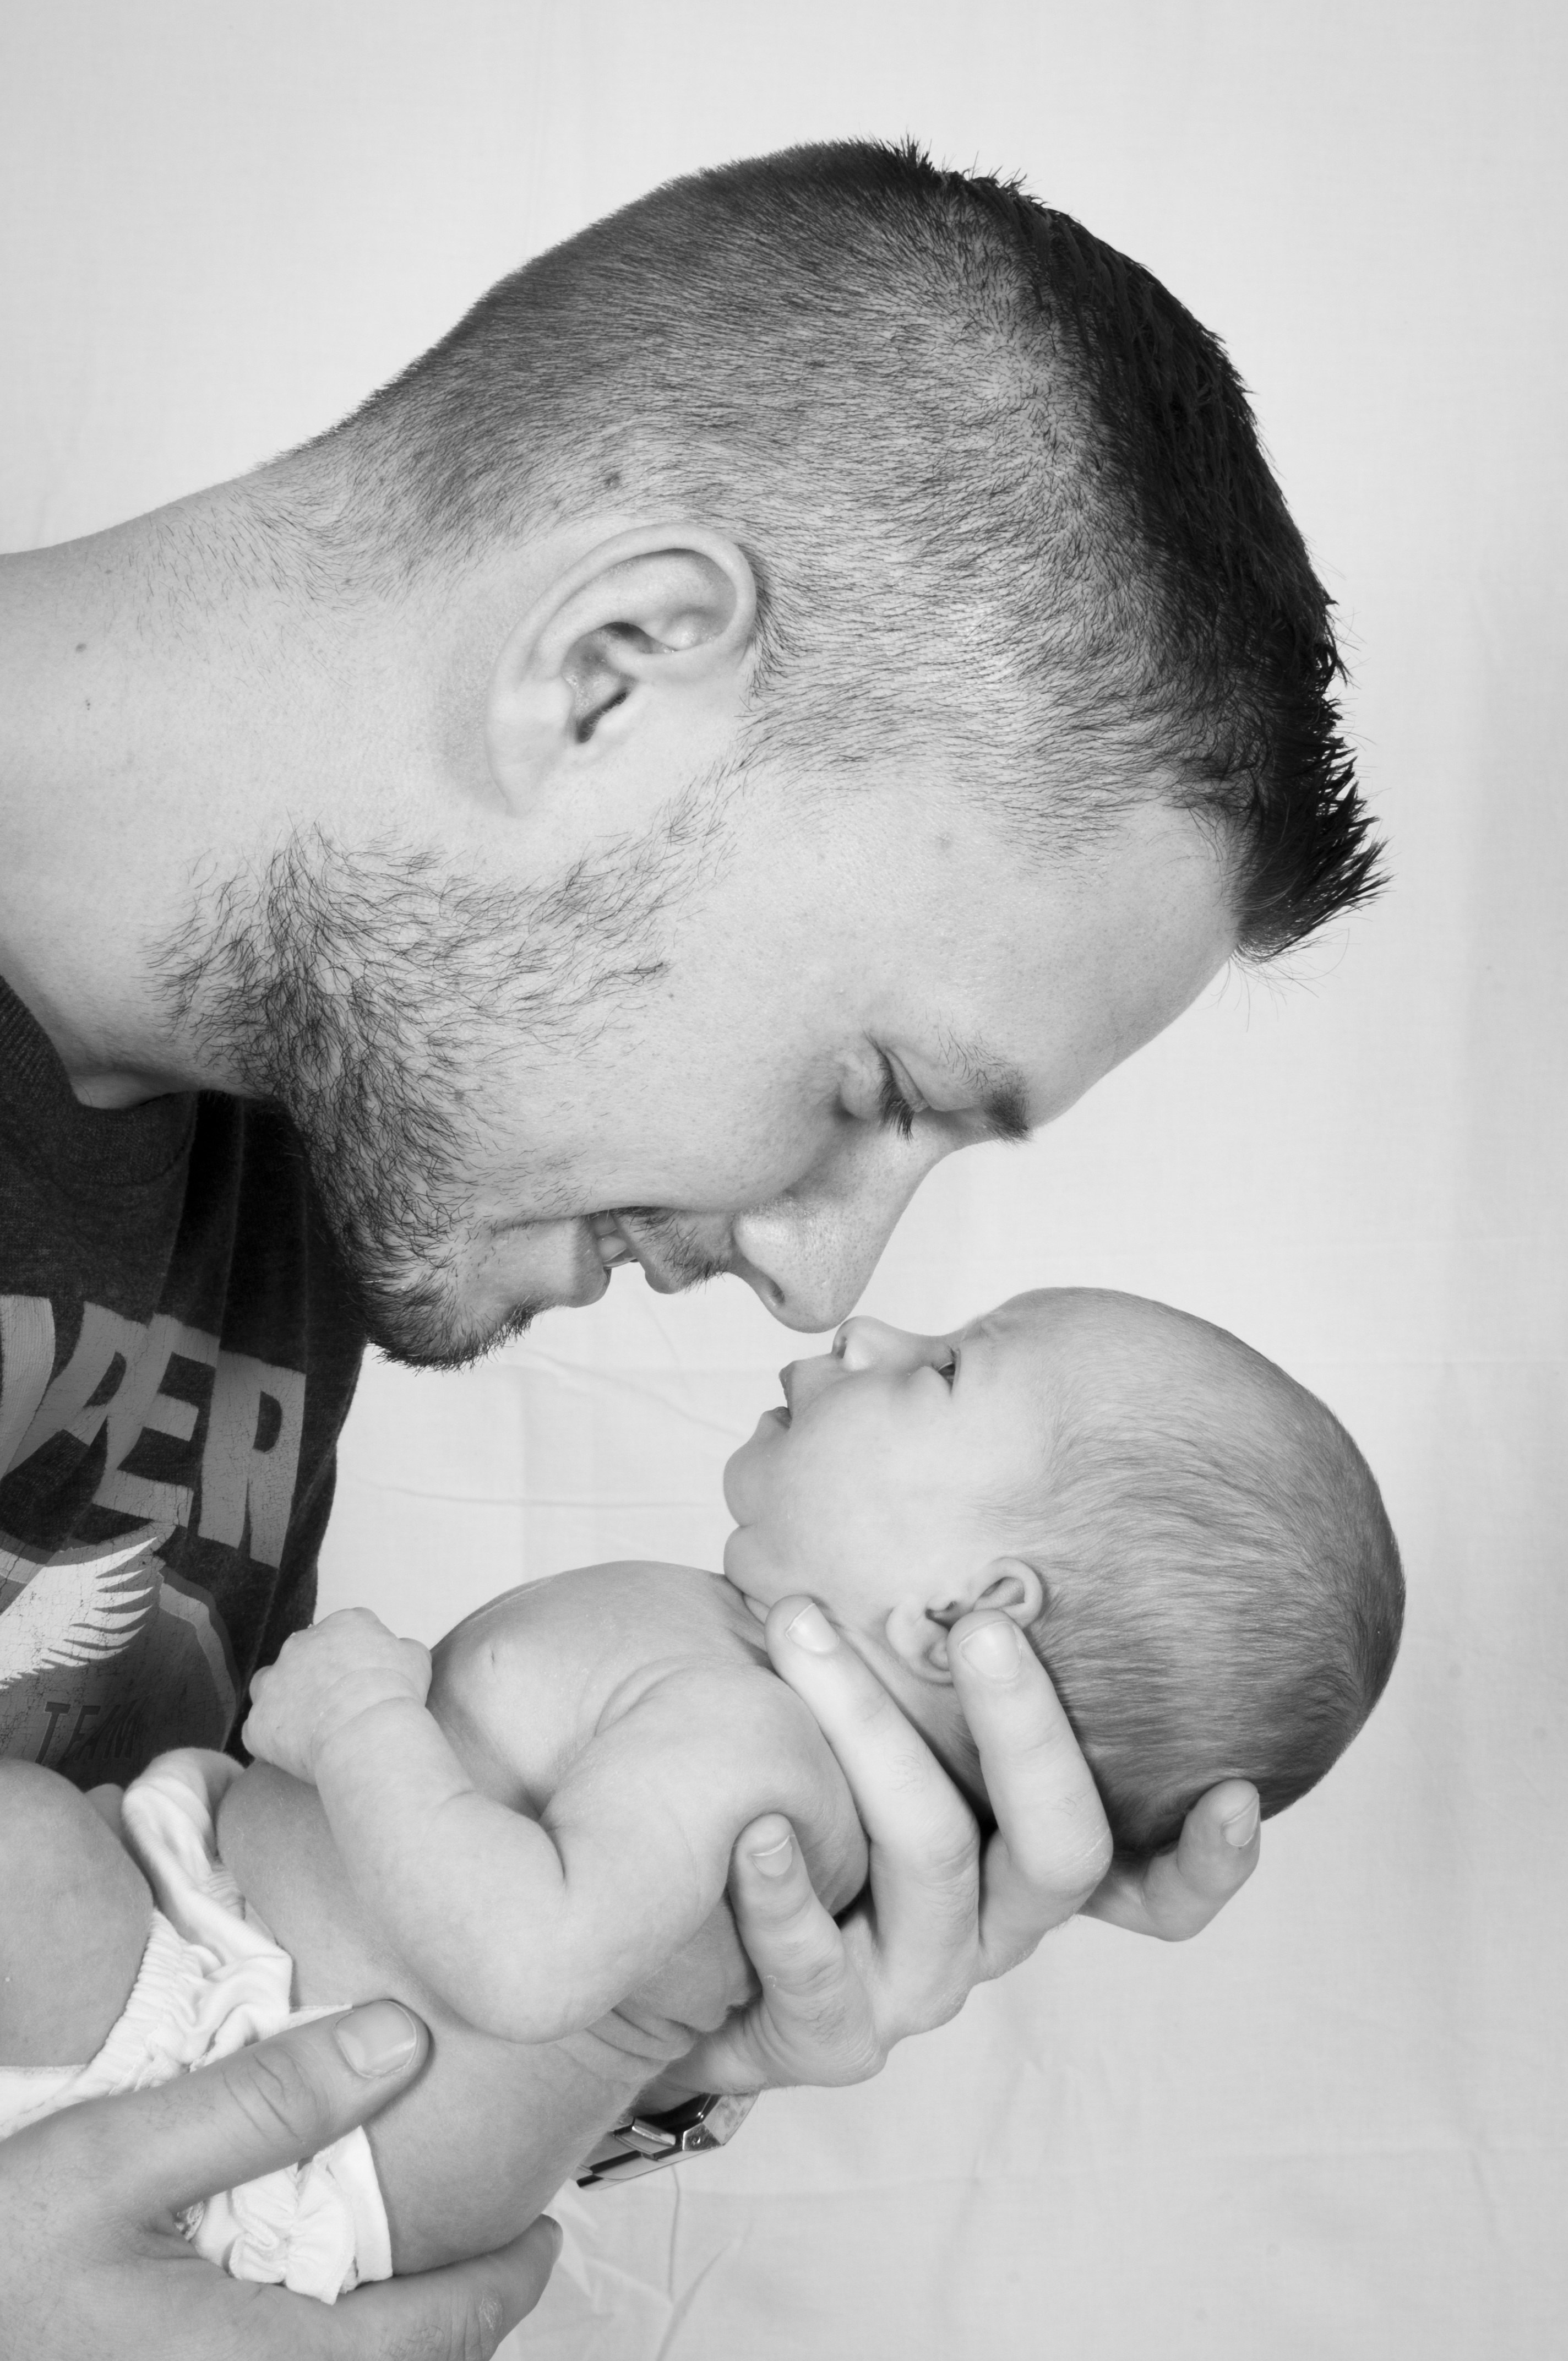
hand, man, person, black and white, white, photography, boy, male, love, portrait, father, child, monochrome, baby, son, father and son, dad, family, sketch, drawing, happy, happiness, infant, photograph, father and child, interaction, happy father, monochrome photography, portrait photography